Sankt Goar line

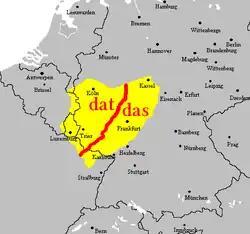
The Sankt Goar line.

In German linguistics, the Sankt Goar line, line, or line is an isogloss separating the dialects to the north, which have a "t" in the words (English "that") and (English "what"), from the dialects to the south (including standard German), which have an "s": . The line runs from North-East to South-West and crosses the river Rhine at the town of Sankt Goar.